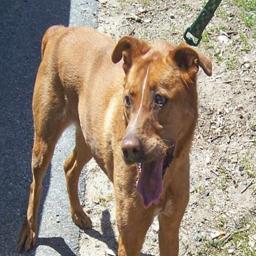
Animal: dogs